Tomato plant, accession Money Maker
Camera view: bottom (45 deg); turntable rotation: 90 degrees
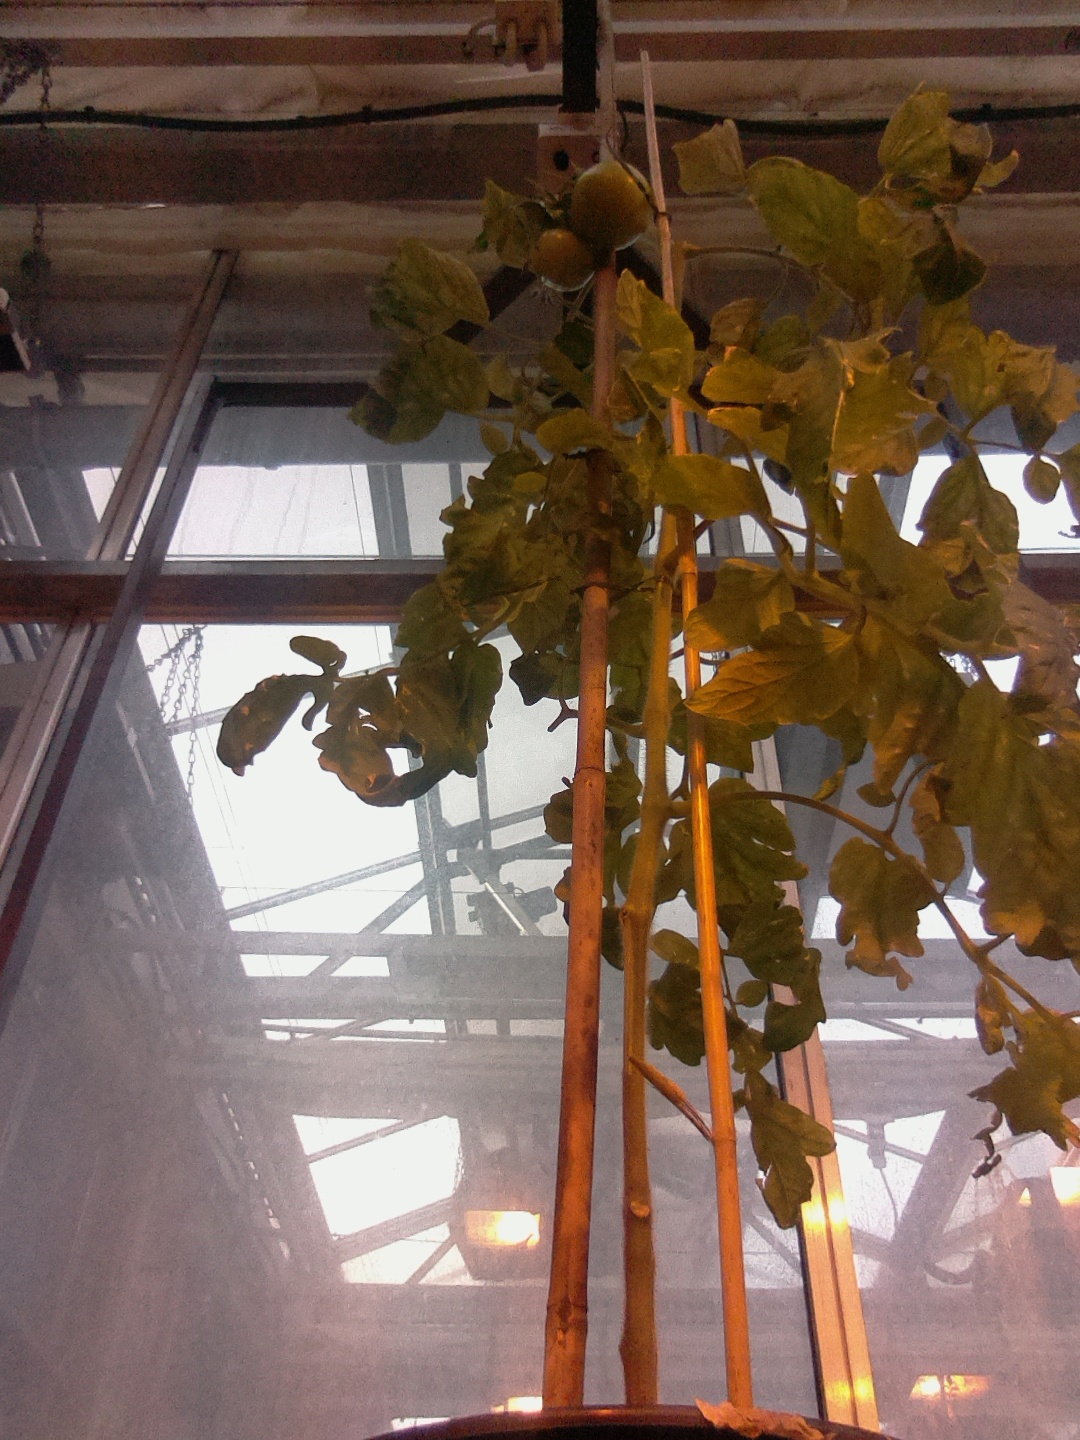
BBCH growth stage 79: 90% -100% of final fruit size